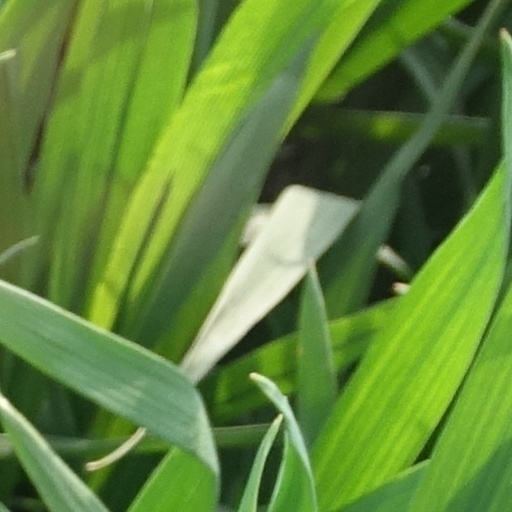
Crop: wheat